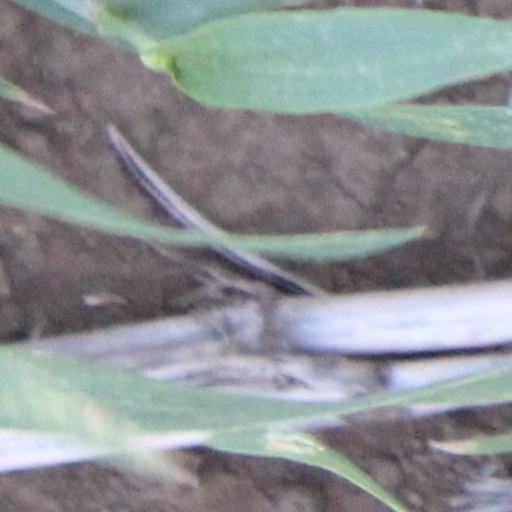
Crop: wheat